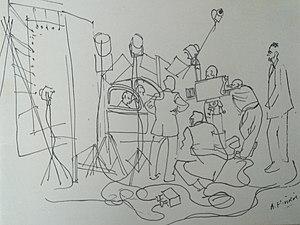
Dessin décor de film personnages dans voiture
Alexandre Hinkis, né le 29 mai 1913 à Kichinev, en Russie, et mort le 14 avril 1997 à Paris, est un artiste peintre russe naturalisé français en 1939, et chef décorateur pour le cinéma et la télévision.